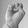
ASL letter: E